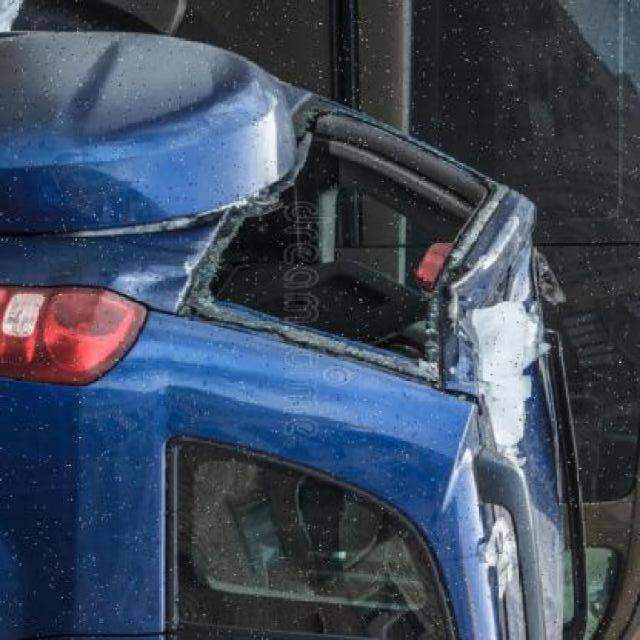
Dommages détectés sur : pare-brise arrière, malle, feu arrière droit, feu arrière gauche, plaque d'immatriculation arrière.
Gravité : majeur